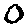
Label: 0